Aparshakti Khurana

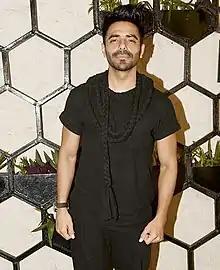
Khurana in 2018

Aparshakti Khurana (born 18 November 1987) is an Indian actor. He is the younger brother of actor Ayushmann Khurrana. Khurana is known for his supporting roles in the films "Dangal" (2016), "Stree" (2018), "Pati Patni Aur Woh" (2019), and "Stree 2" (2024), as well as for his starring role in the drama series "Jubilee" (2023).